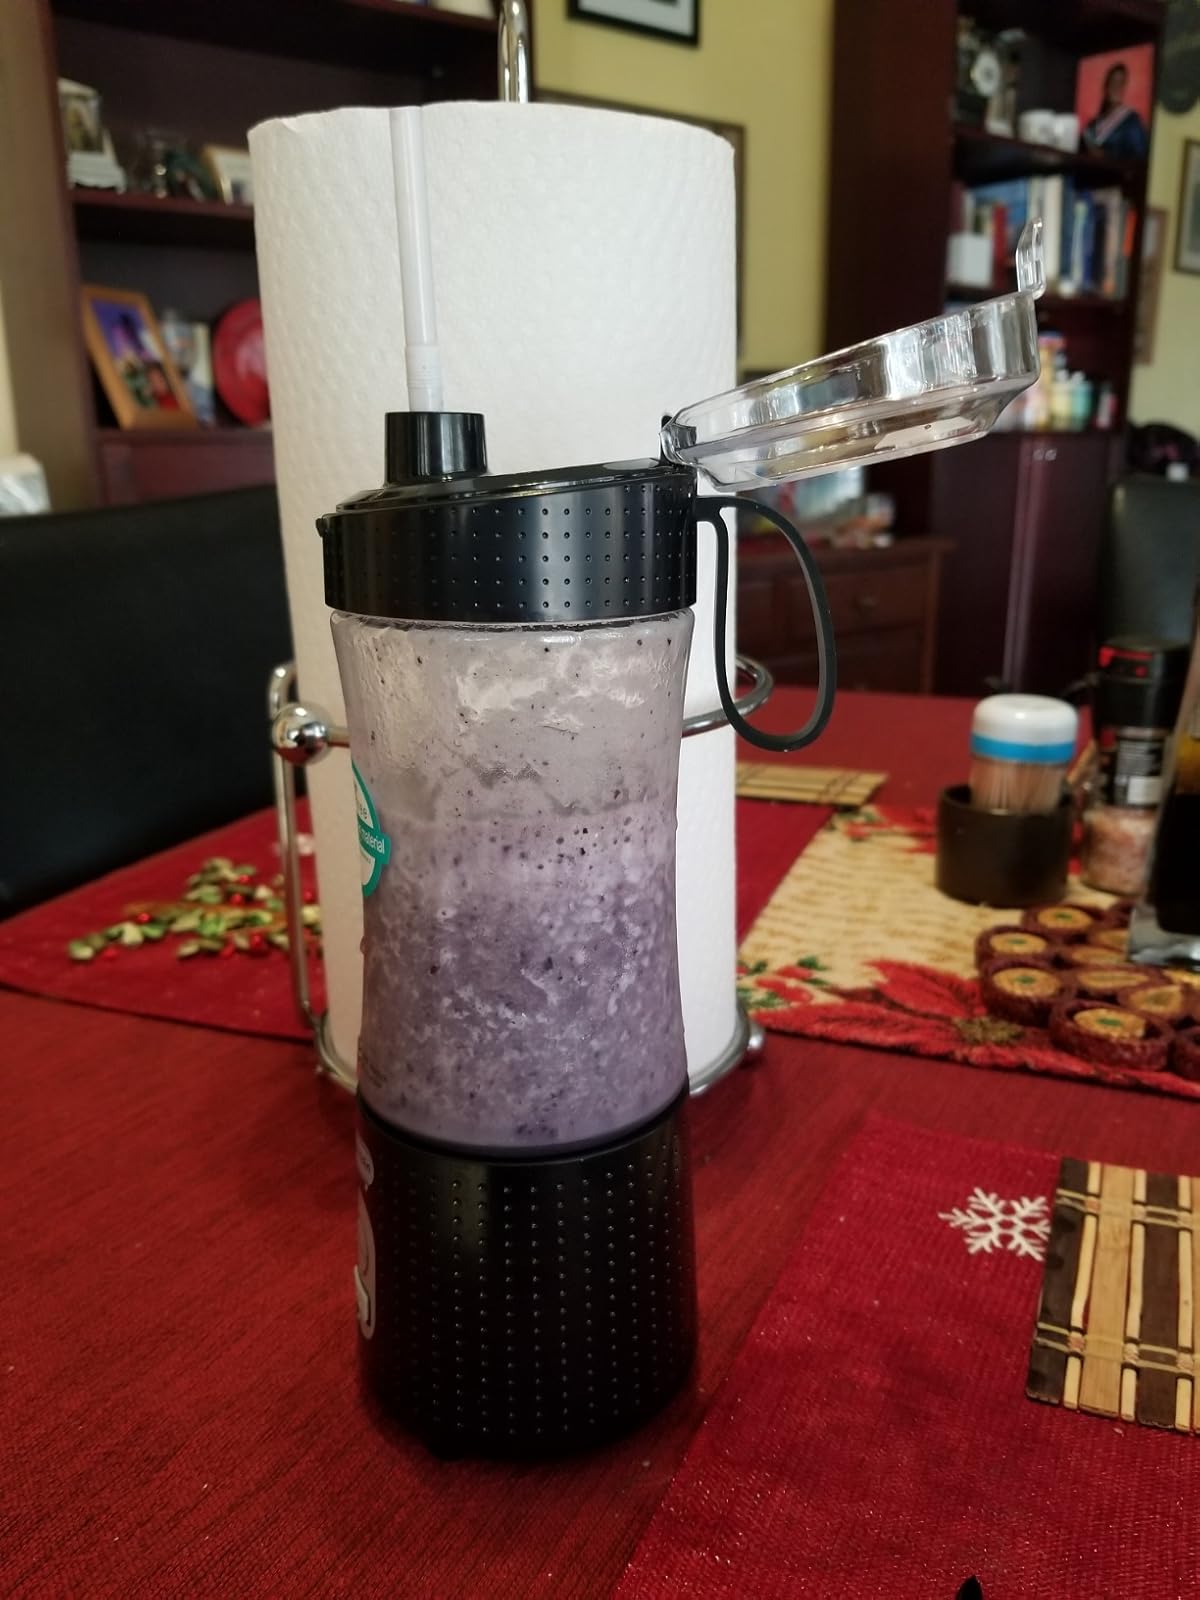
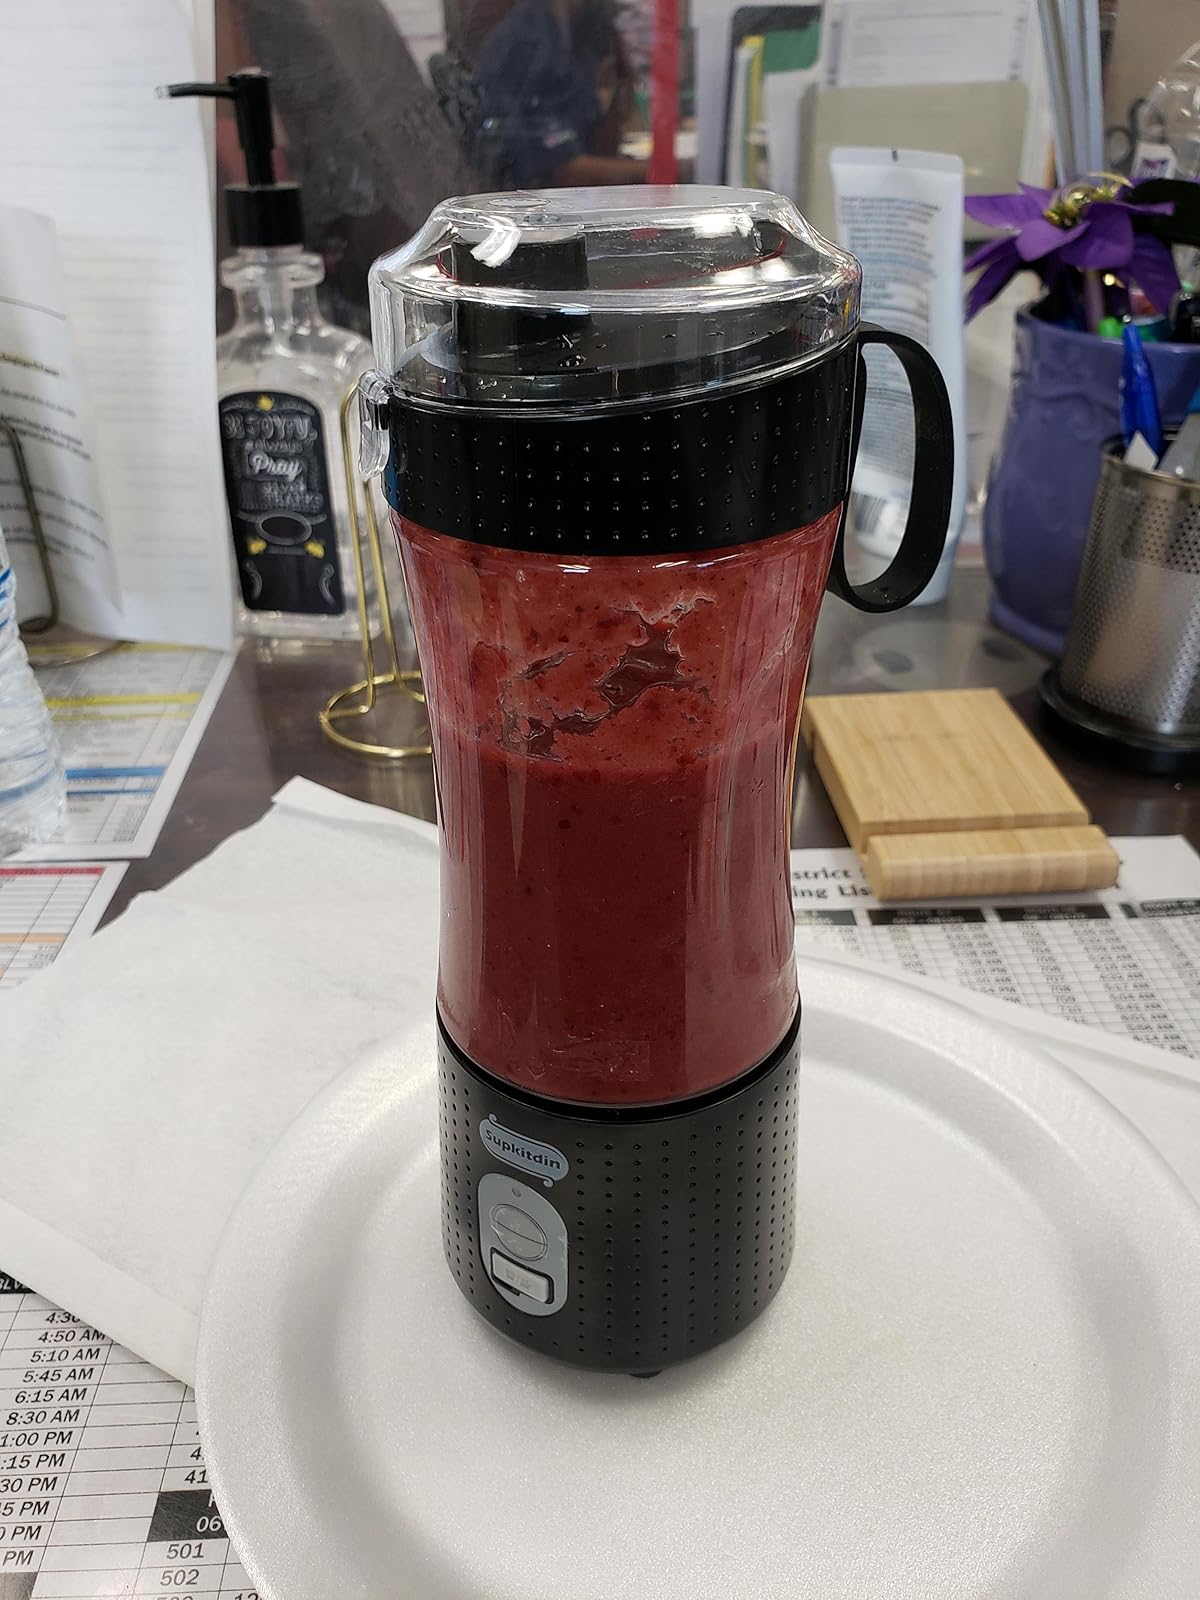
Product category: items_blender
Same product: yes